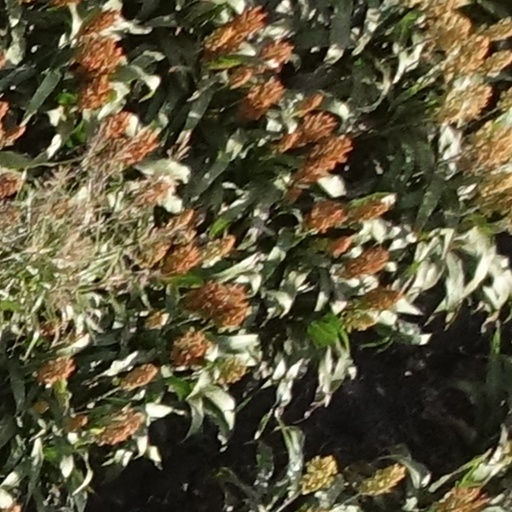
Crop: sorghum